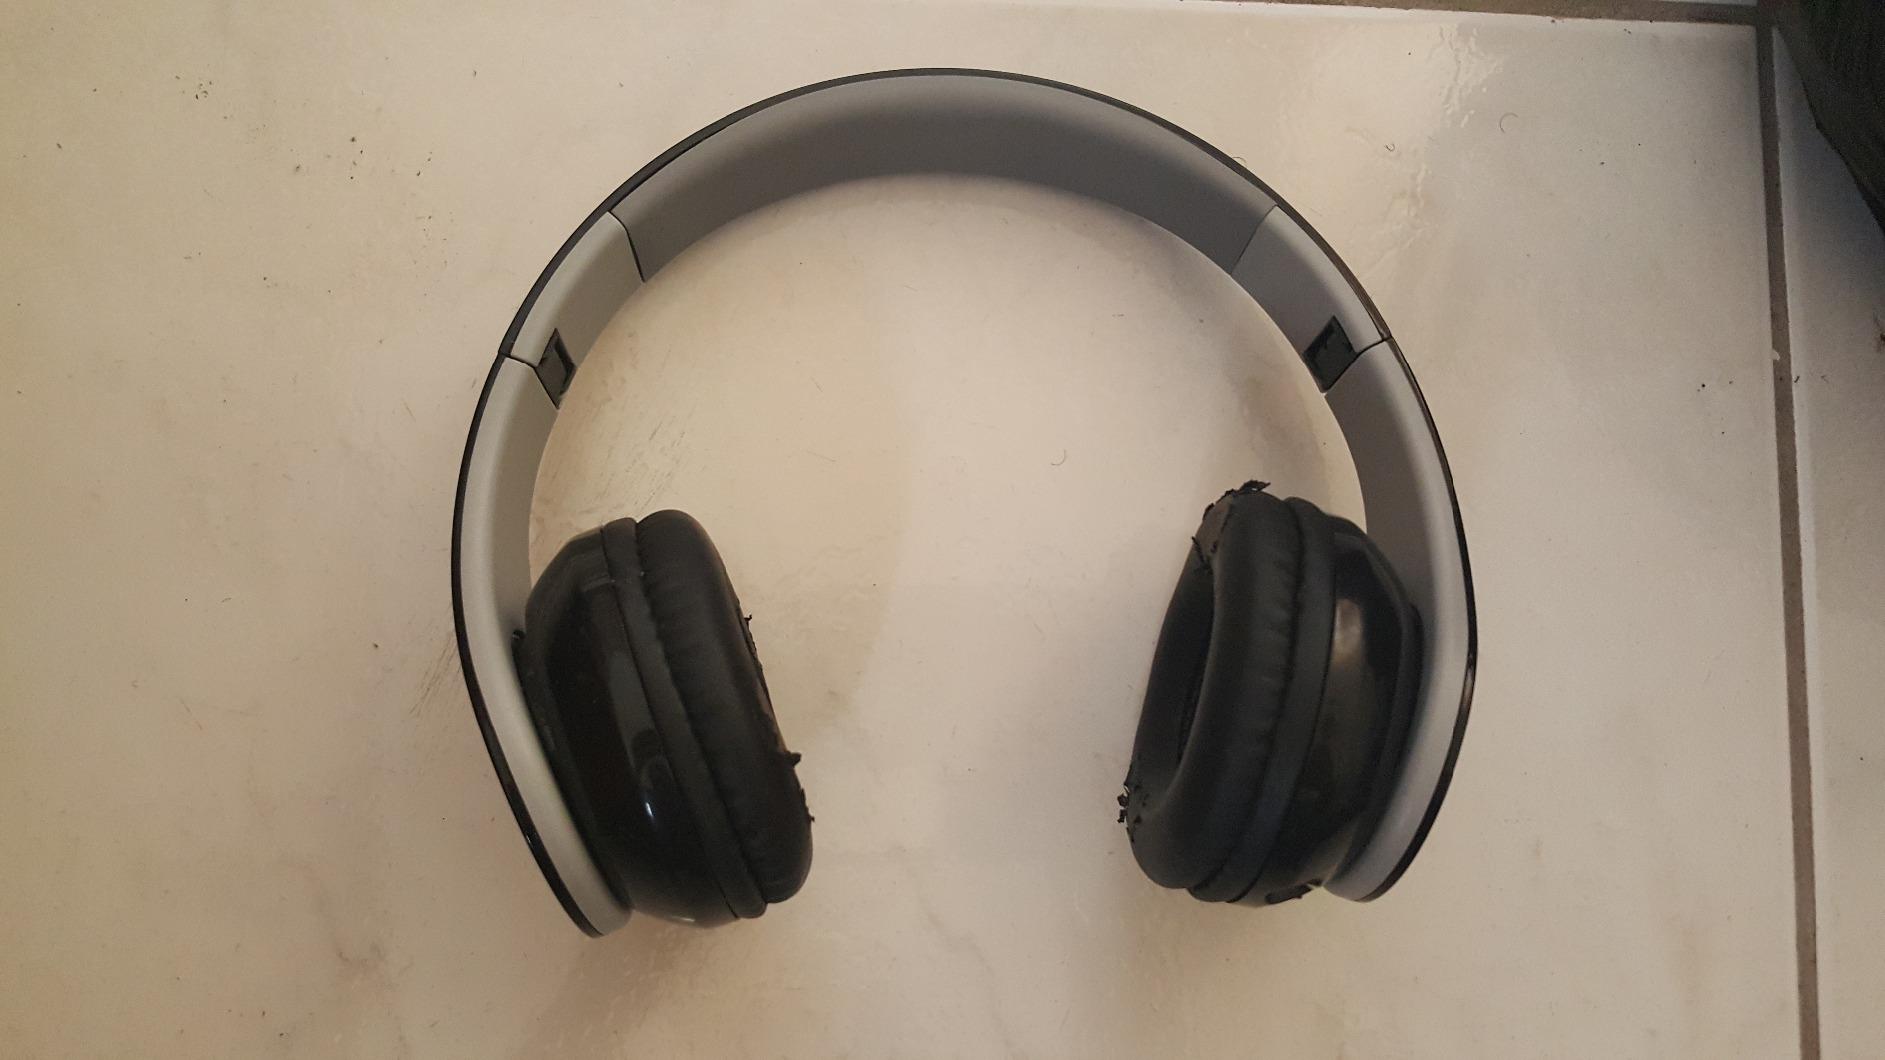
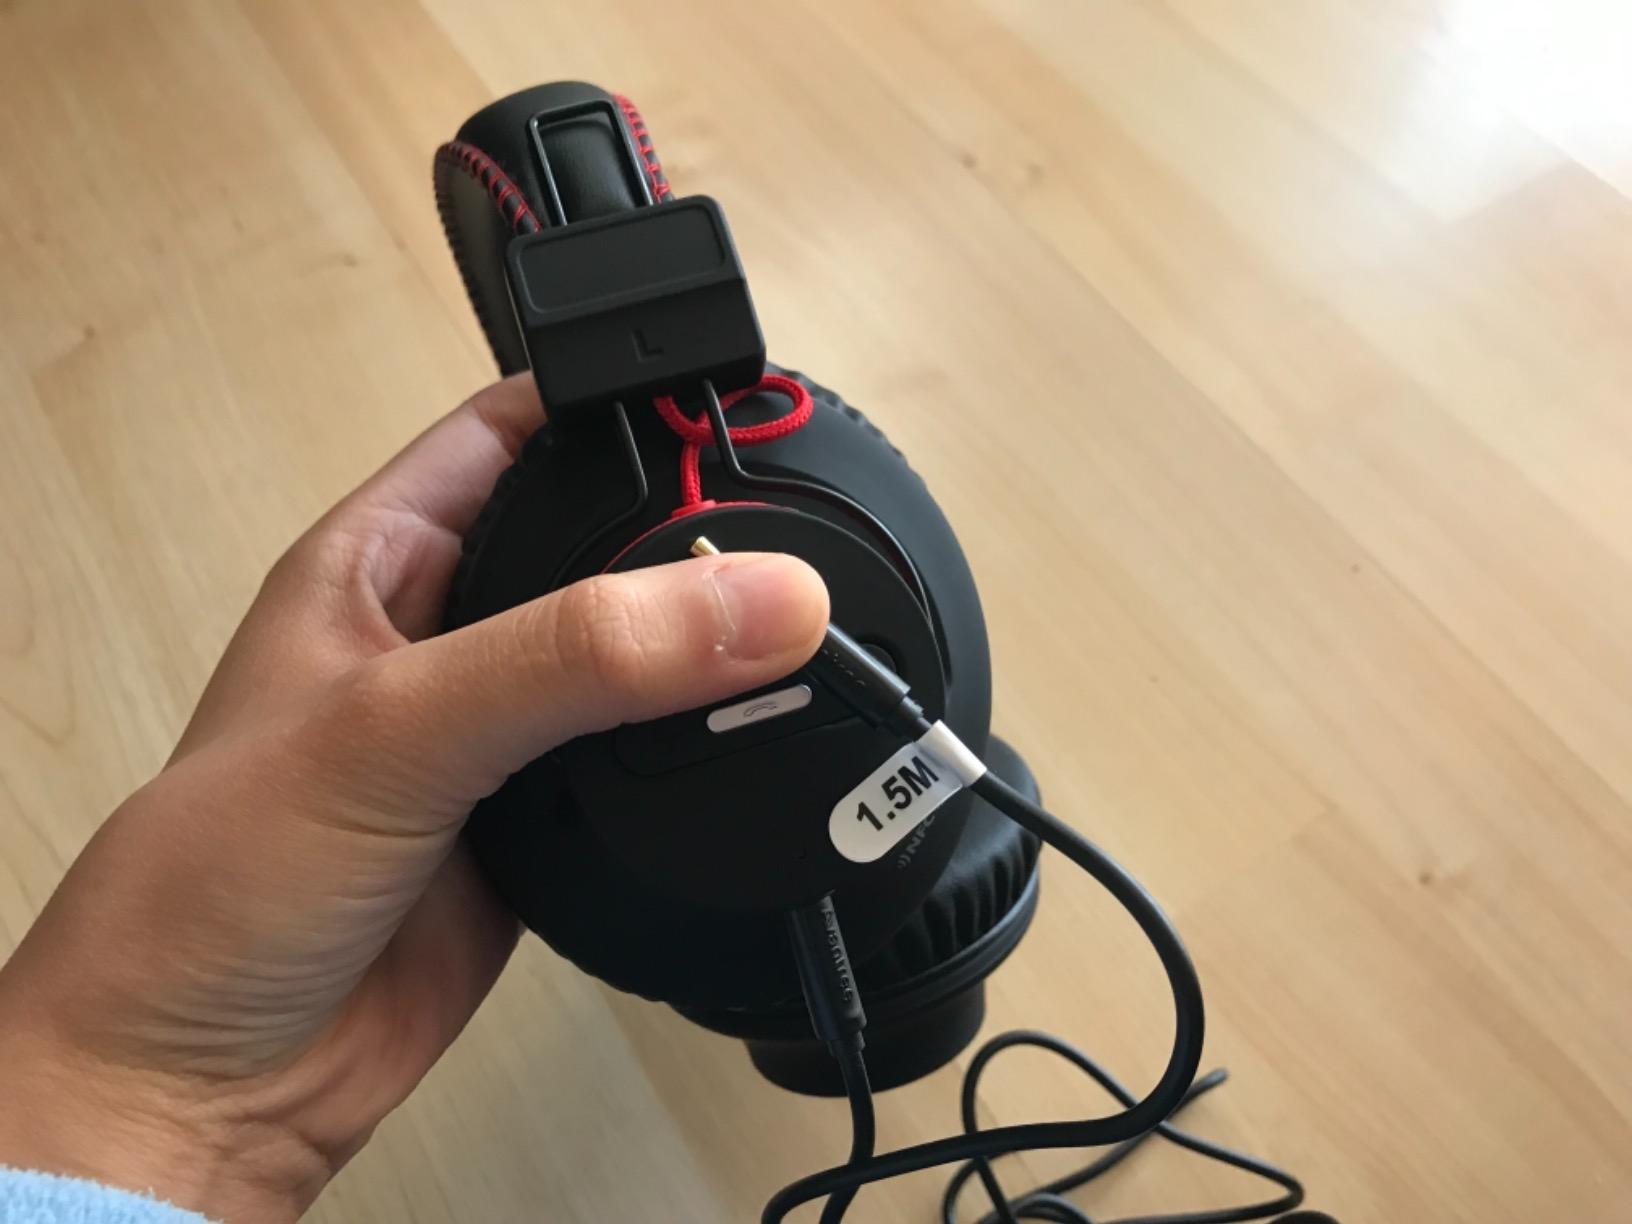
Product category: headphones
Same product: no